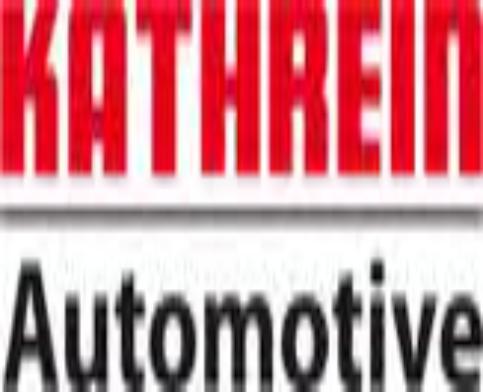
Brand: Kathrein
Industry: Electronic